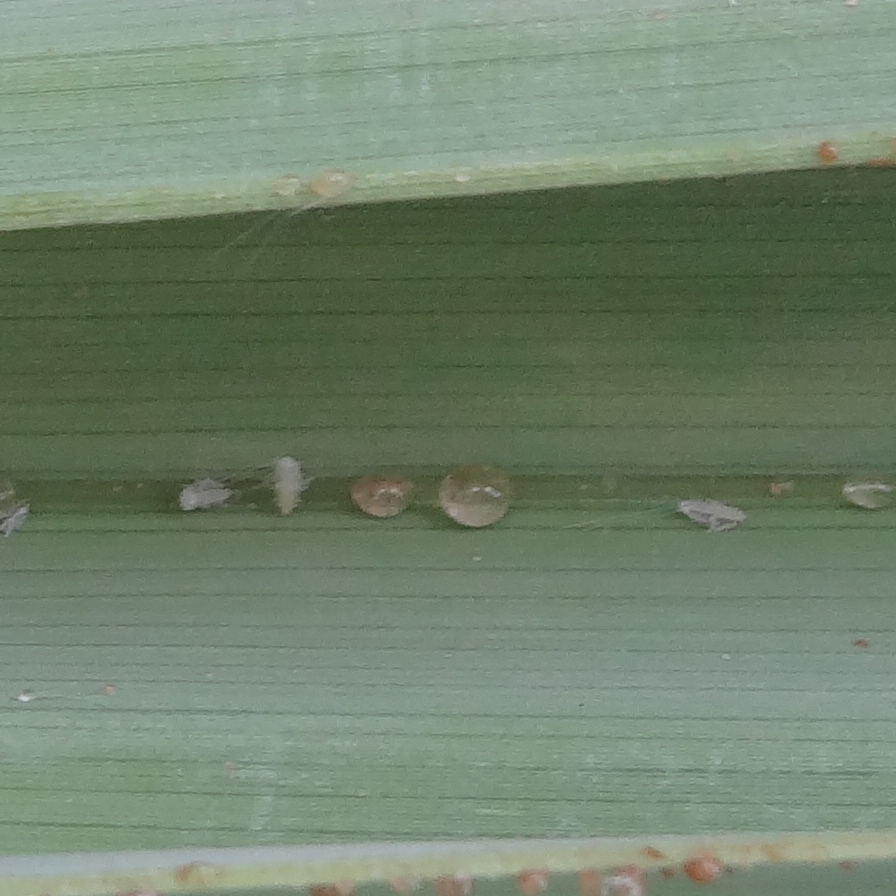
Label: Dubas